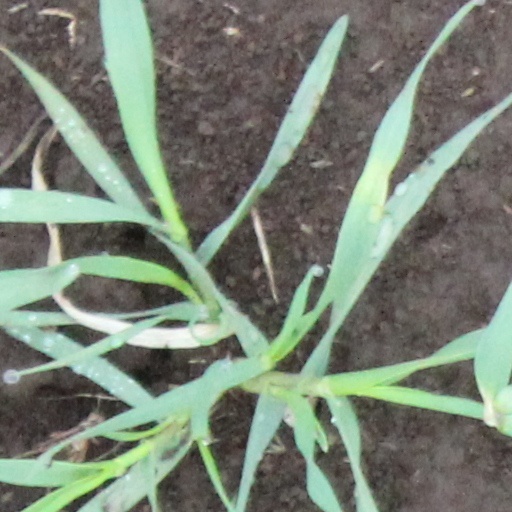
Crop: wheat